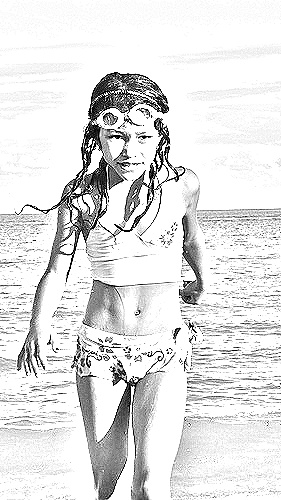
Portrait style: Sketch Portrait